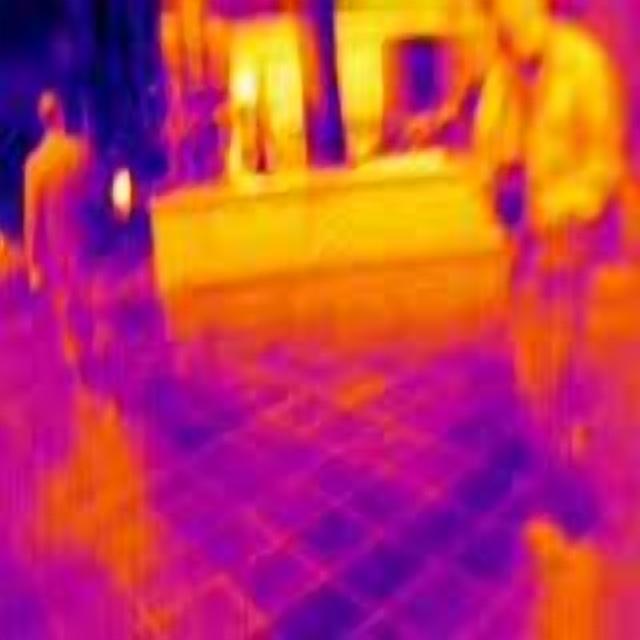
Detected objects:
label: person
label: person